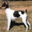
Label: dog